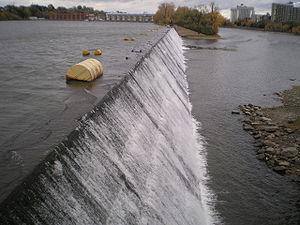
Déversoir principal du barrage de la centrale de la Rivière-des-Prairies dans le nord de Montréal.
La rivière des Prairies est un cours d’eau du Québec. Elle est située entre l’île de Montréal et l’île Jésus. Elle sépare les villes de Montréal et de Laval.
Un seuil désigne une courte section du lit d'un cours d'eau où, pour des raisons géomorphologiques naturelles ou à la suite d'une construction humaine, le fond du lit est fixé, ce qui conduit très souvent à y modifier fortement la hauteur de la lame d'eau.
La Centrale de la Rivière-des-Prairies est une centrale hydroélectrique érigée sur la rivière des Prairies, entre Laval et Montréal, au Québec. Cette centrale, d'une puissance installée de 45 MW, a été mise en service en 1929. Elle est la seule centrale d'Hydro-Québec à proximité immédiate de la métropole québécoise.